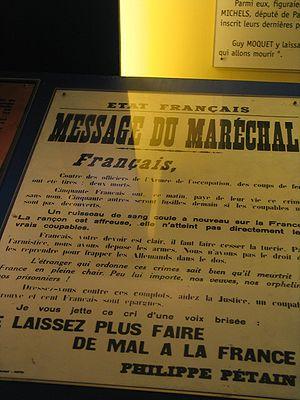
Guy Môquet, né le 26 avril 1924 à Paris et mort le 22 octobre 1941 à Châteaubriant, est un militant communiste, célèbre pour avoir été le plus jeune des quarante-huit otages fusillés, le 22 octobre 1941, à Châteaubriant, Nantes et Paris en représailles après la mort de Karl Hotz.